Samuel Jessurun de Mesquita

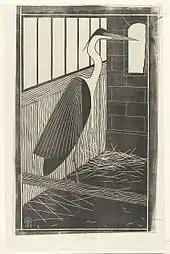
"Heron in a cage" (1915) by Samuel Jessurun de Mesquita

Over the next years, de Mesquita principally devoted himself to art, experimenting with various techniques and mediums. Though known primarily for his wood engravings, he also produced etchings, lithographs, watercolors and drawings; his applied art consisted mostly of material designs. There are birds, exotic animals, plants and flowers, and fantastical representations, both humorous and grim. Among de Mesquita's most beautiful works are his portraits, particularly his self-portraits.